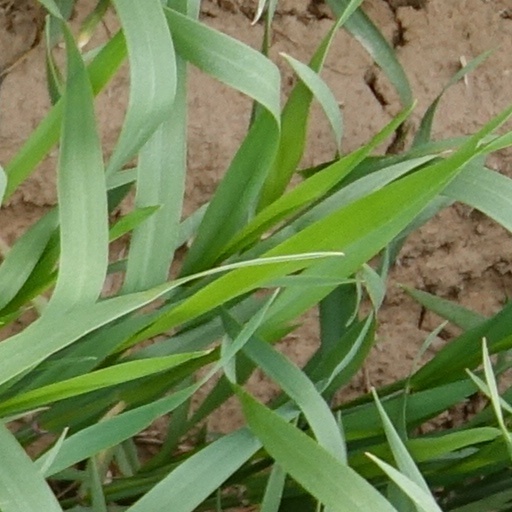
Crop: wheat